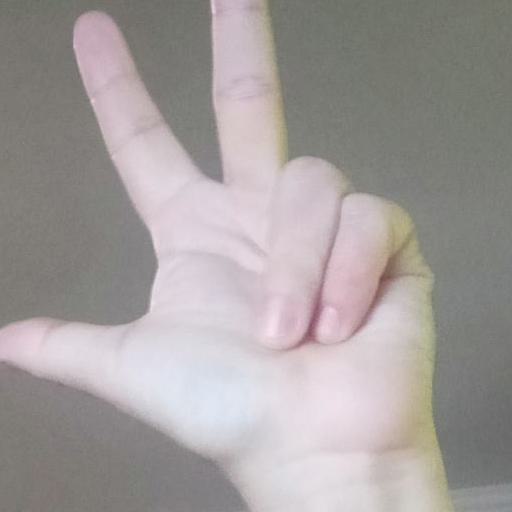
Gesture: three2